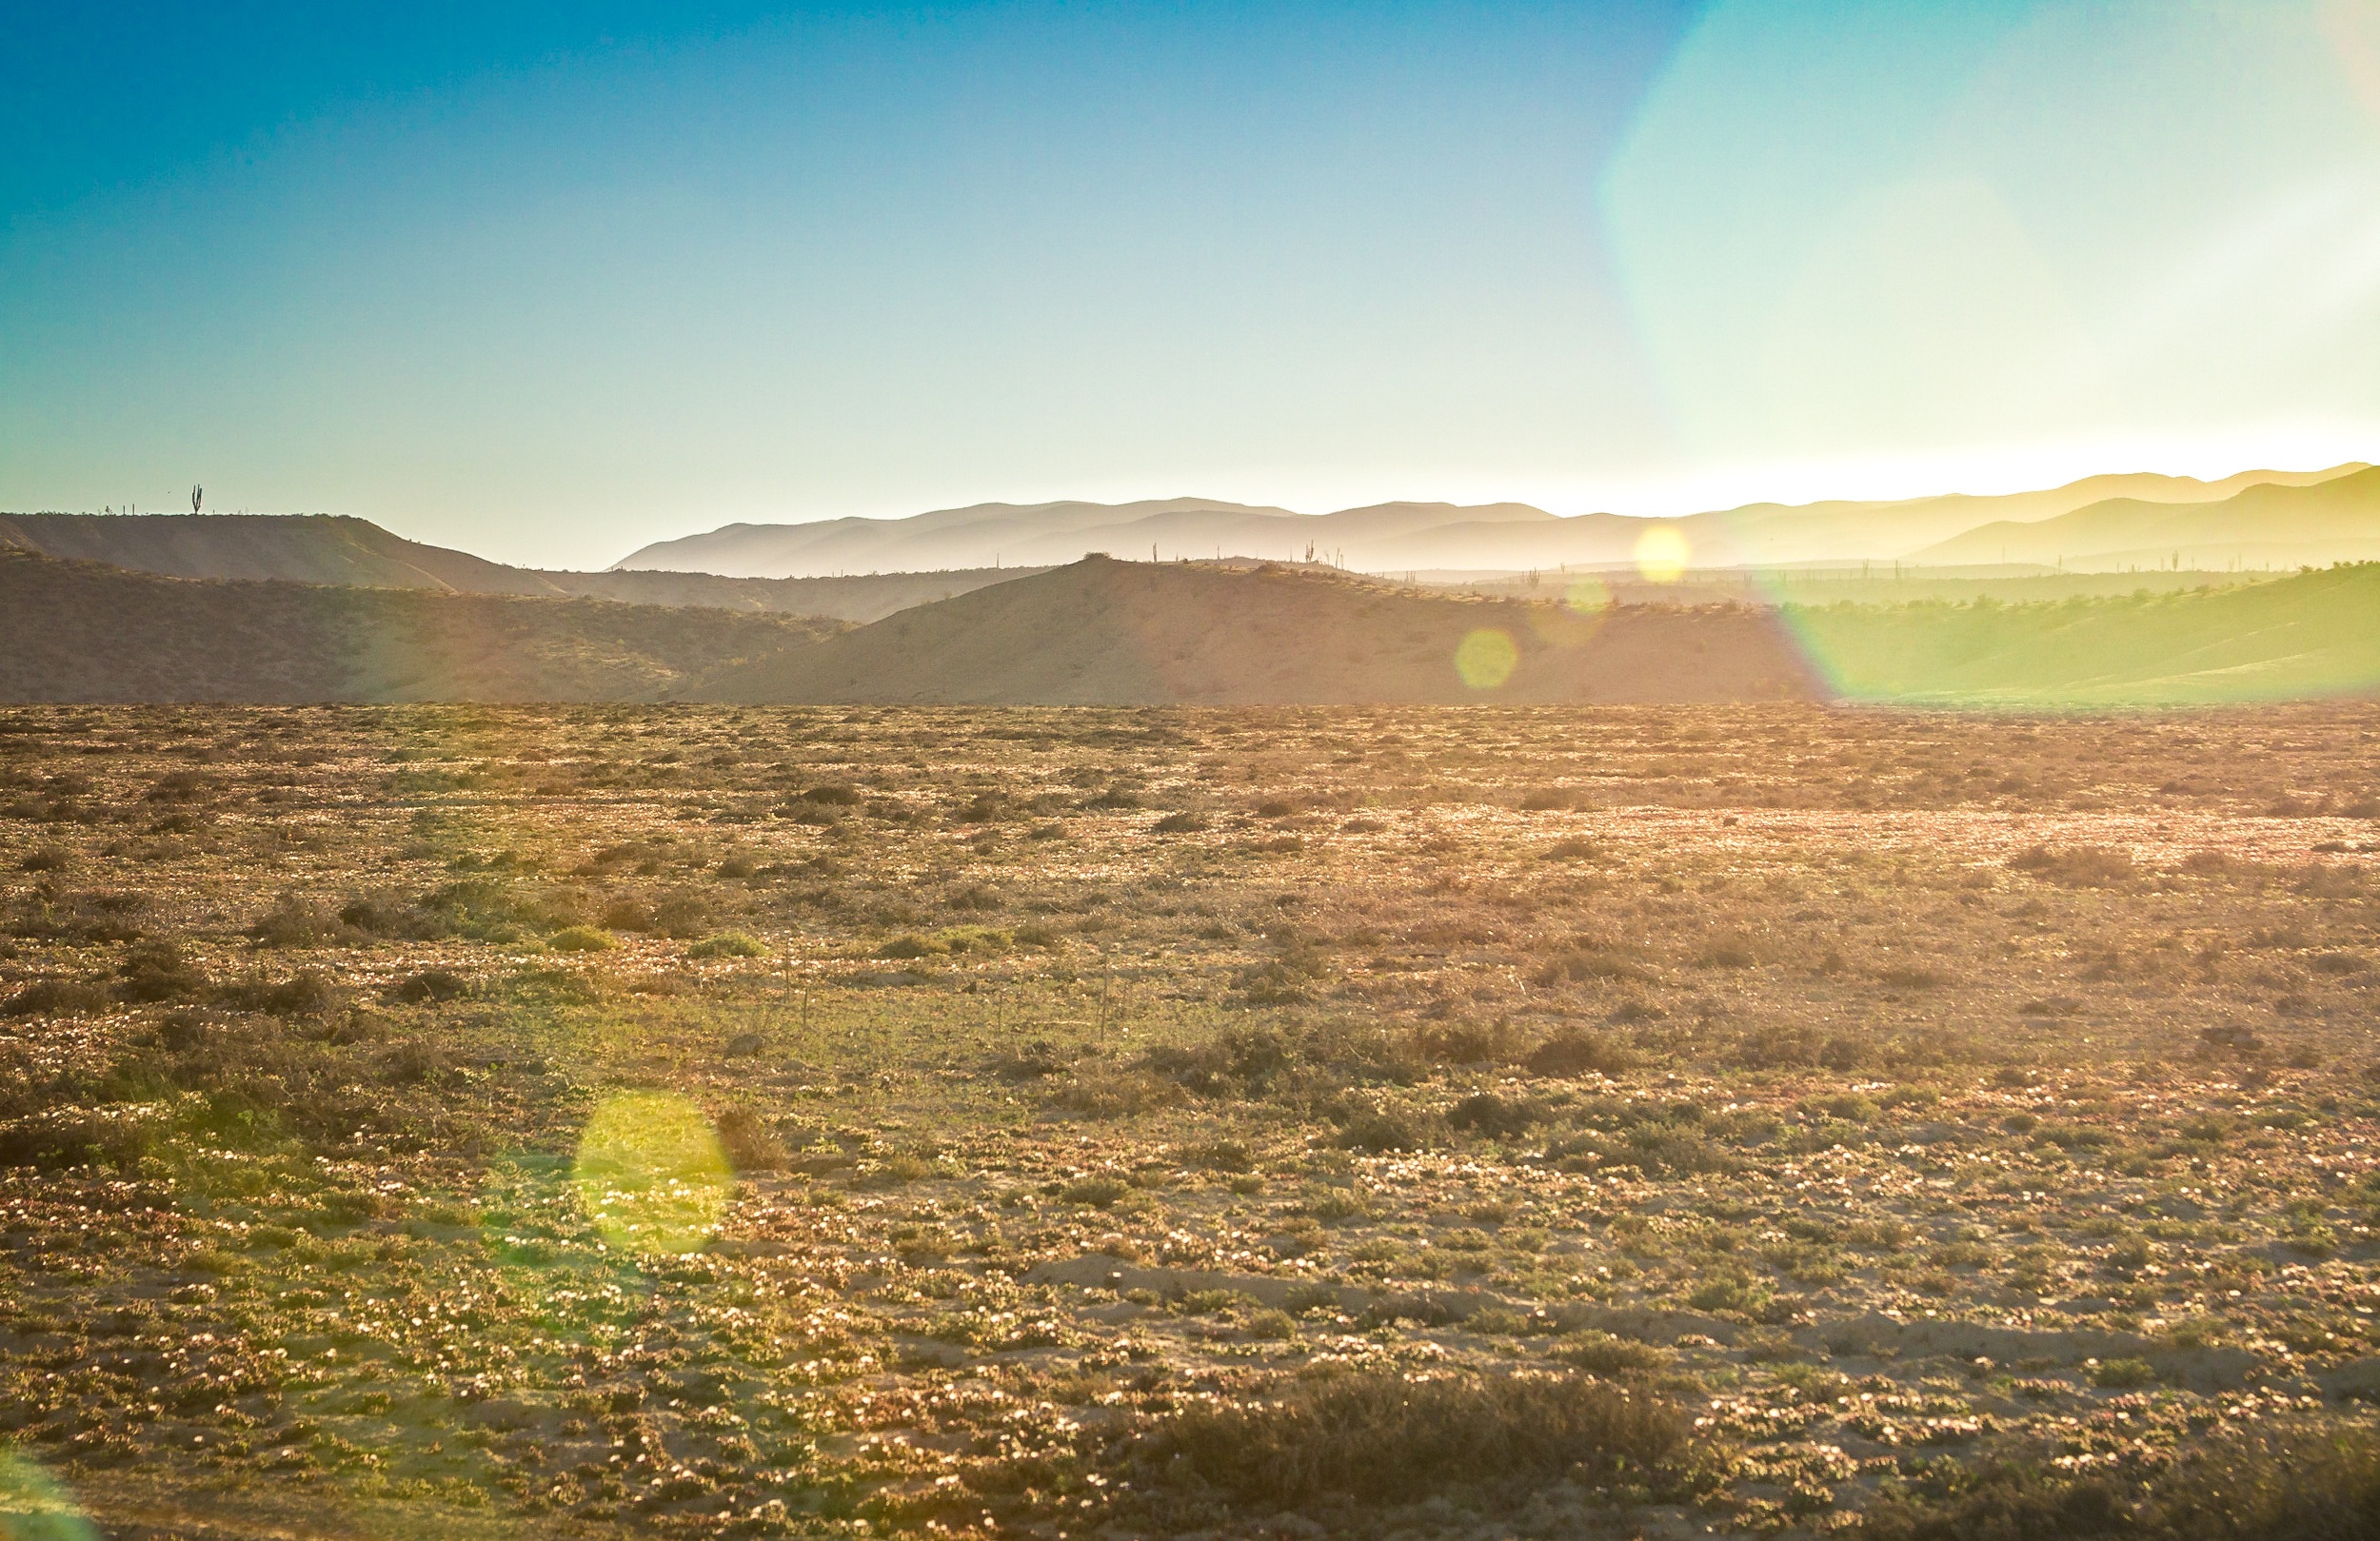
landscape, nature, grass, horizon, wilderness, mountain, cloud, sky, sun, sunrise, sunset, field, prairie, sunlight, morning, hill, dawn, valley, evening, terrain, plain, grassland, plateau, habitat, steppe, rural area, natural environment, geographical feature, atmospheric phenomenon